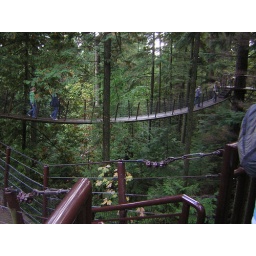
you climb up dead high in the trees and see all the creatures and birds and views over the river